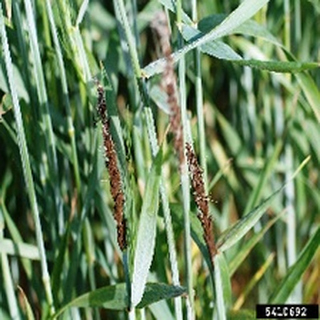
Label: wheat_smut